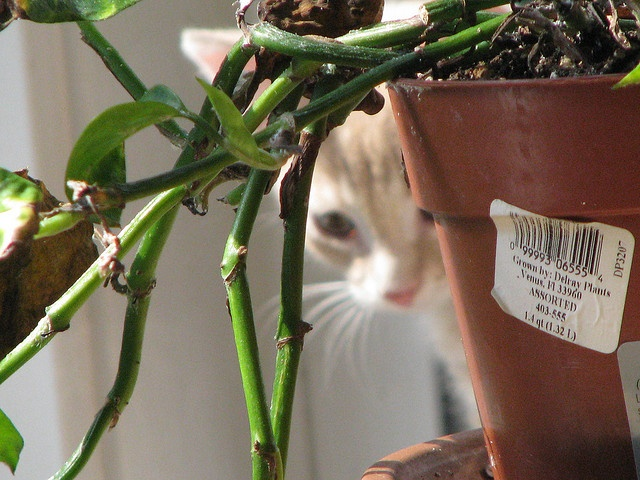
A cat hiding behind a potted green plant.
A white cat looking at a potted plant.
a cat loking at part of a potted plant
A cat is staring at the stems of a plant.
Small orange cat behind a green potted plant.